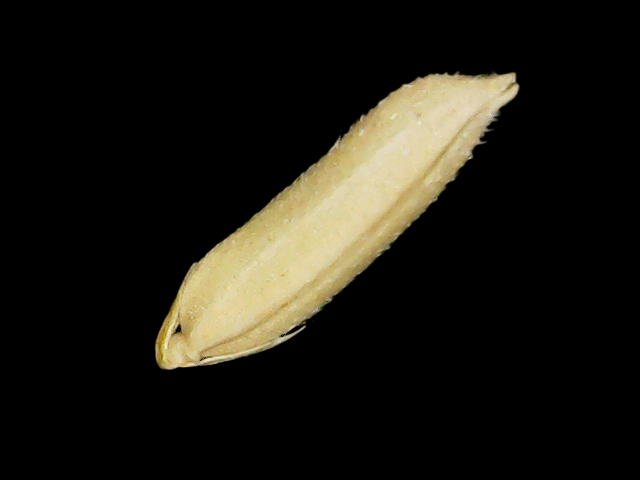
Rice variety: Binadhan19